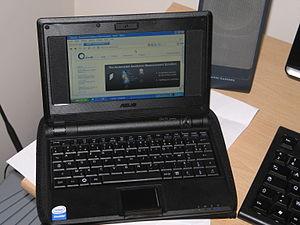
Windows XP est un système d'exploitation multitâche, développé et commercialisé par Microsoft, permettant l'usage d'un ordinateur tel qu'un ordinateur fixe, un portable ou encore un Media Center. Les lettres « XP » proviennent d'experience. Microsoft a mis fin au support le 8 avril 2014. Entre autres, il n'y a plus de mises à jour et la base virale de Windows Defender n'est plus gérée.